Upper Chehalis people

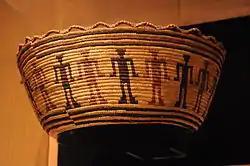
A Chehalis cedar basket

The Upper Chehalis also historically utilized plant resources, such as berries, nuts, roots, and camas. Camas in particular, was a major product of the Upper Chehalis prairies, and it was one of their main exports to other neighboring groups. Camas was traditionally roasted in a pit and then made into cakes to be dried.